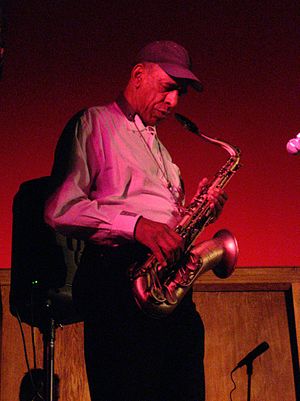
John Tchicai
John Martin Tchicai var en dansk saxofonist, komponist, og orkesterleder. Moderen var dansker, og faderen var congoleser. John Tchicai boede i New York fra 1962 til 1966, hvor han spillede avantgardejazz med musikere som Albert Ayler, Archie Shepp, John Coltrane, Sunny Murray og Don Cherry. Han indspillede pladen Ascension med saxofonisten John Coltrane i 1965 hvilket førte til en international anerkendelse. John Tchicais møde med avantgardejazzen i USA har haft stor påvirkning og betydning for John Tchicais musikopfattelse, og dette har præget hans virke som orkesterleder i Cadentia Nova Danica, som han dannede da han kom hjem fra New York.